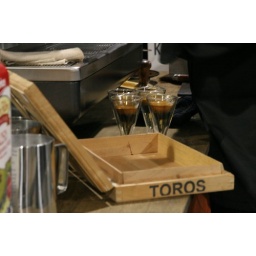
andrew's signature drink, served in a precarious wooden box